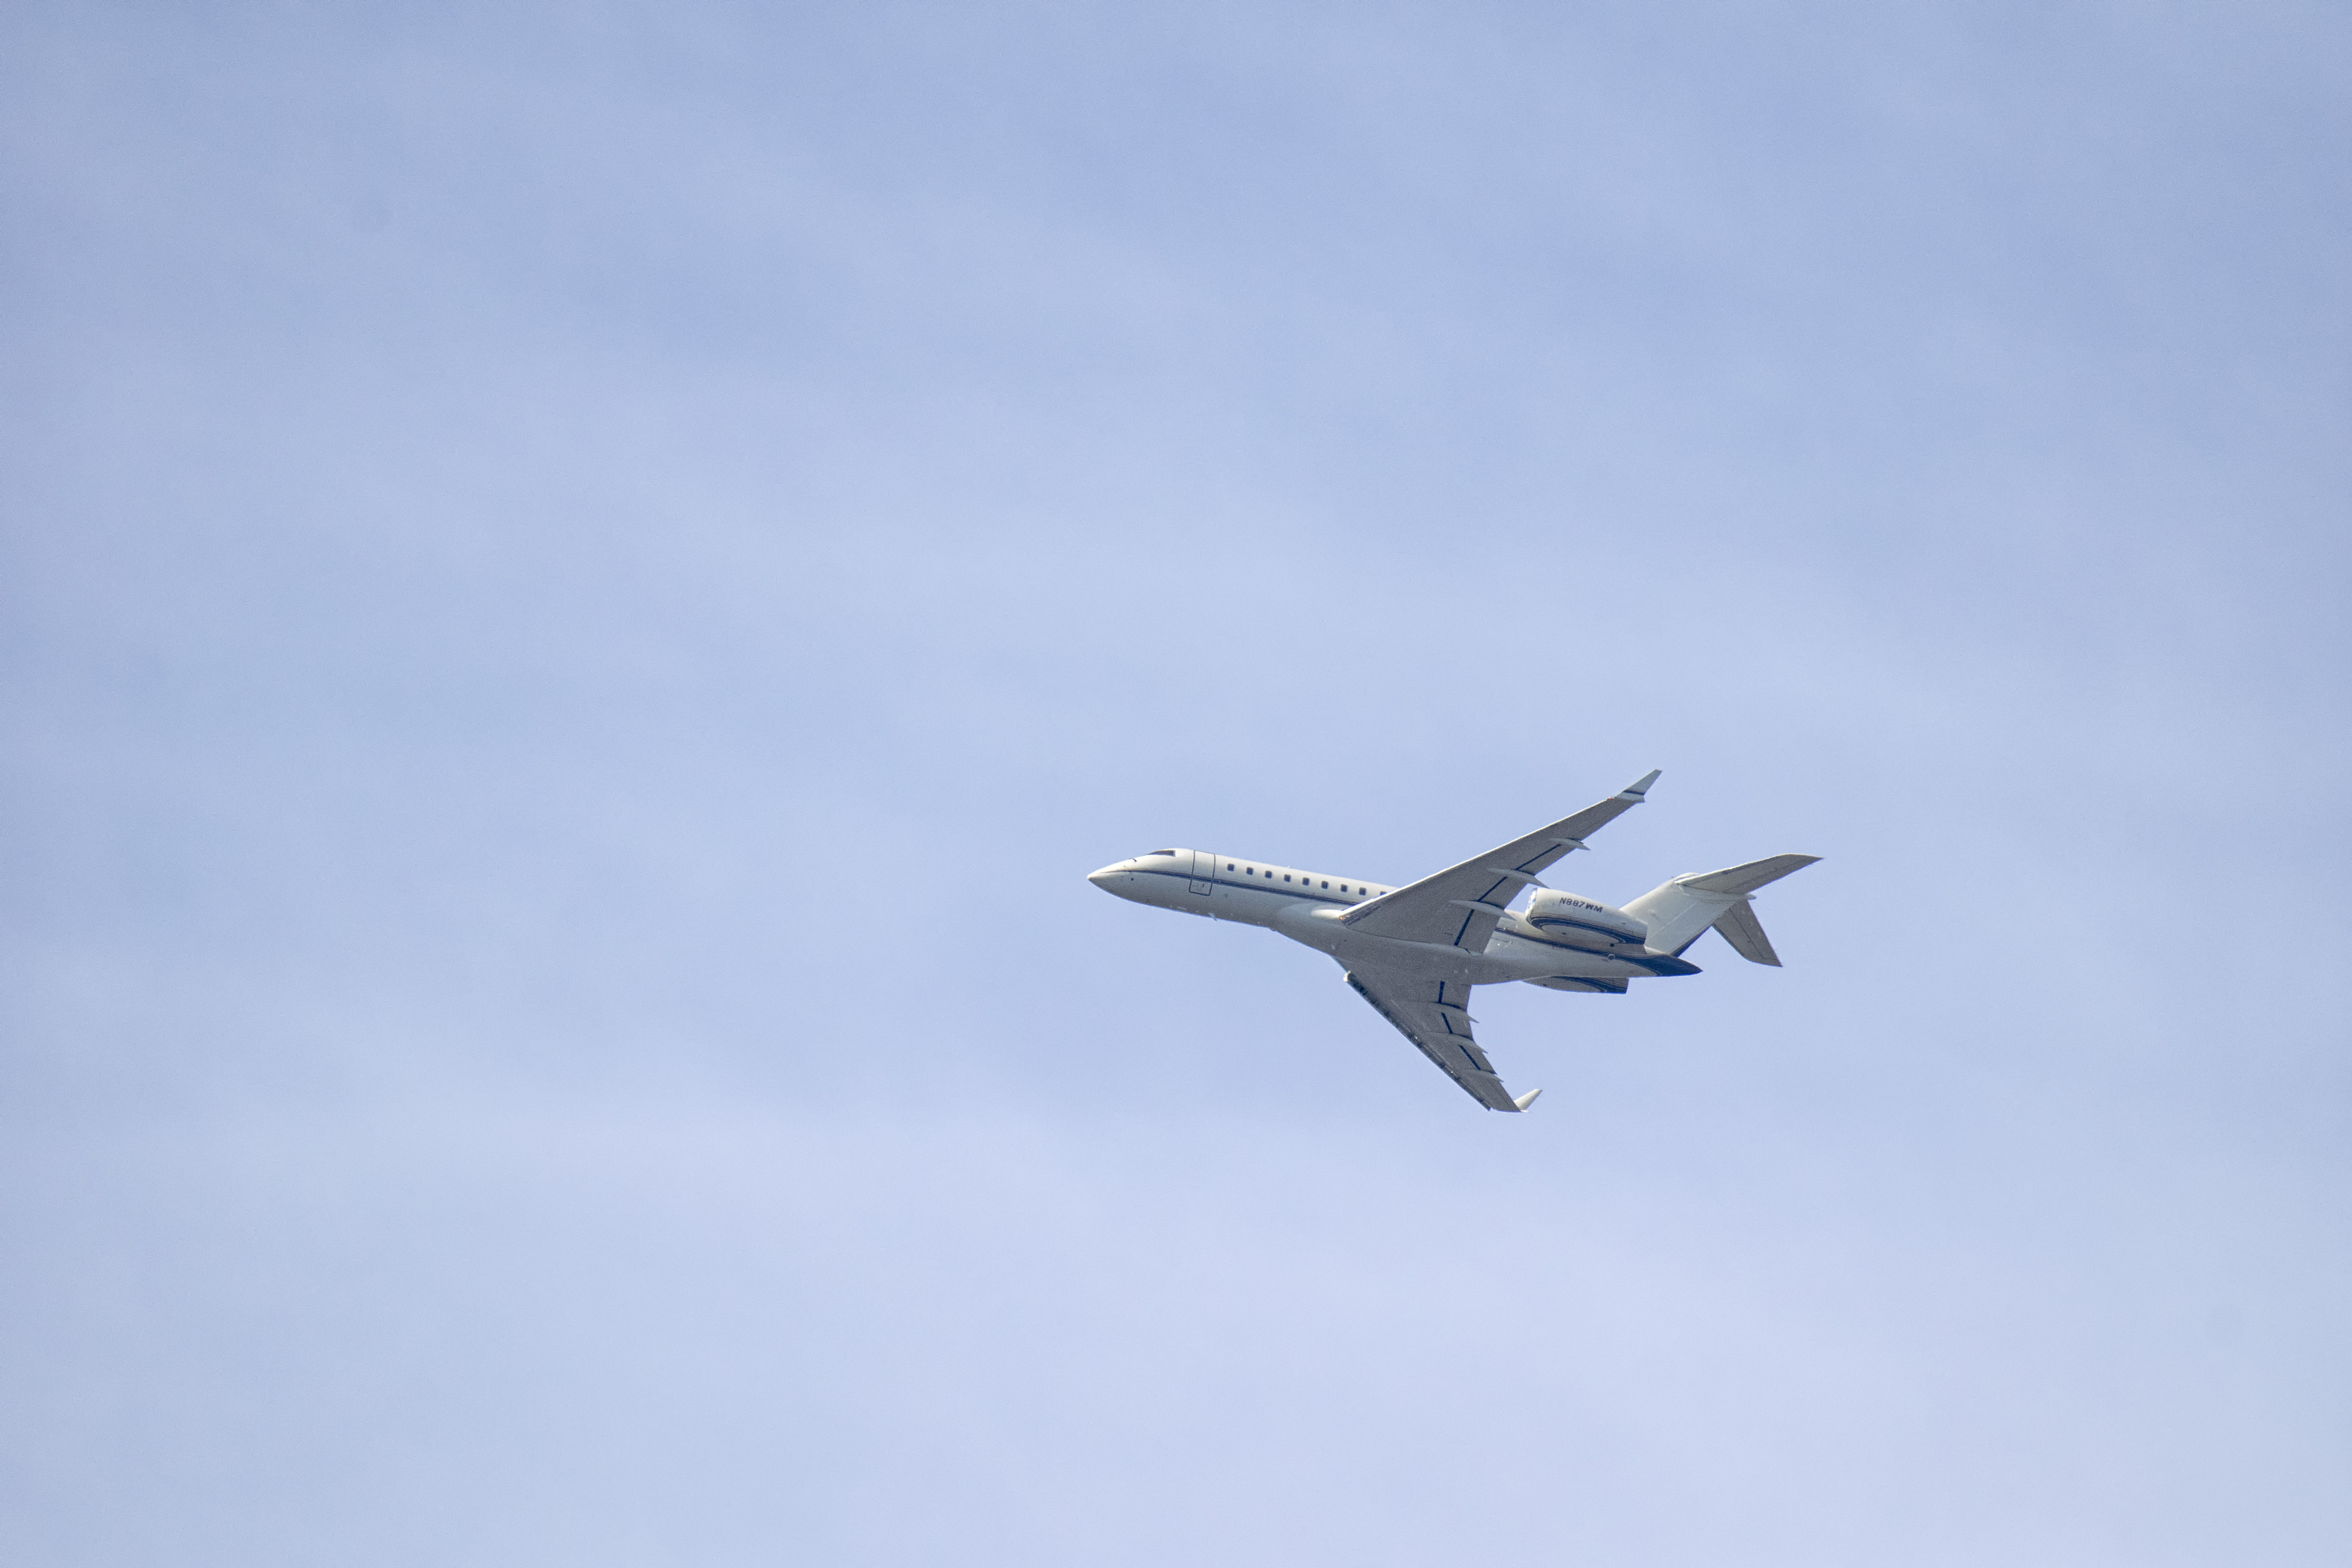
wing, sky, city, airplane, aircraft, vehicle, airline, aviation, flight, de, of, canada, airliner, quebec, montreal, ville, takeoff, air show, air force, aerobatics, air travel, atmosphere of earth, wide body aircraft